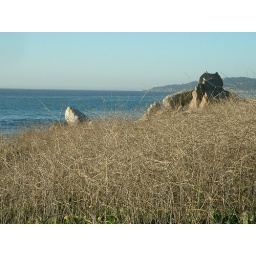
Lurking above the grass we have the first view of the frog-rock on the beach walk!